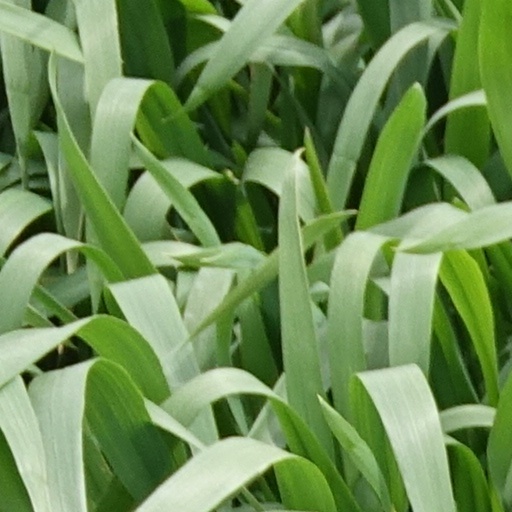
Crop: wheat